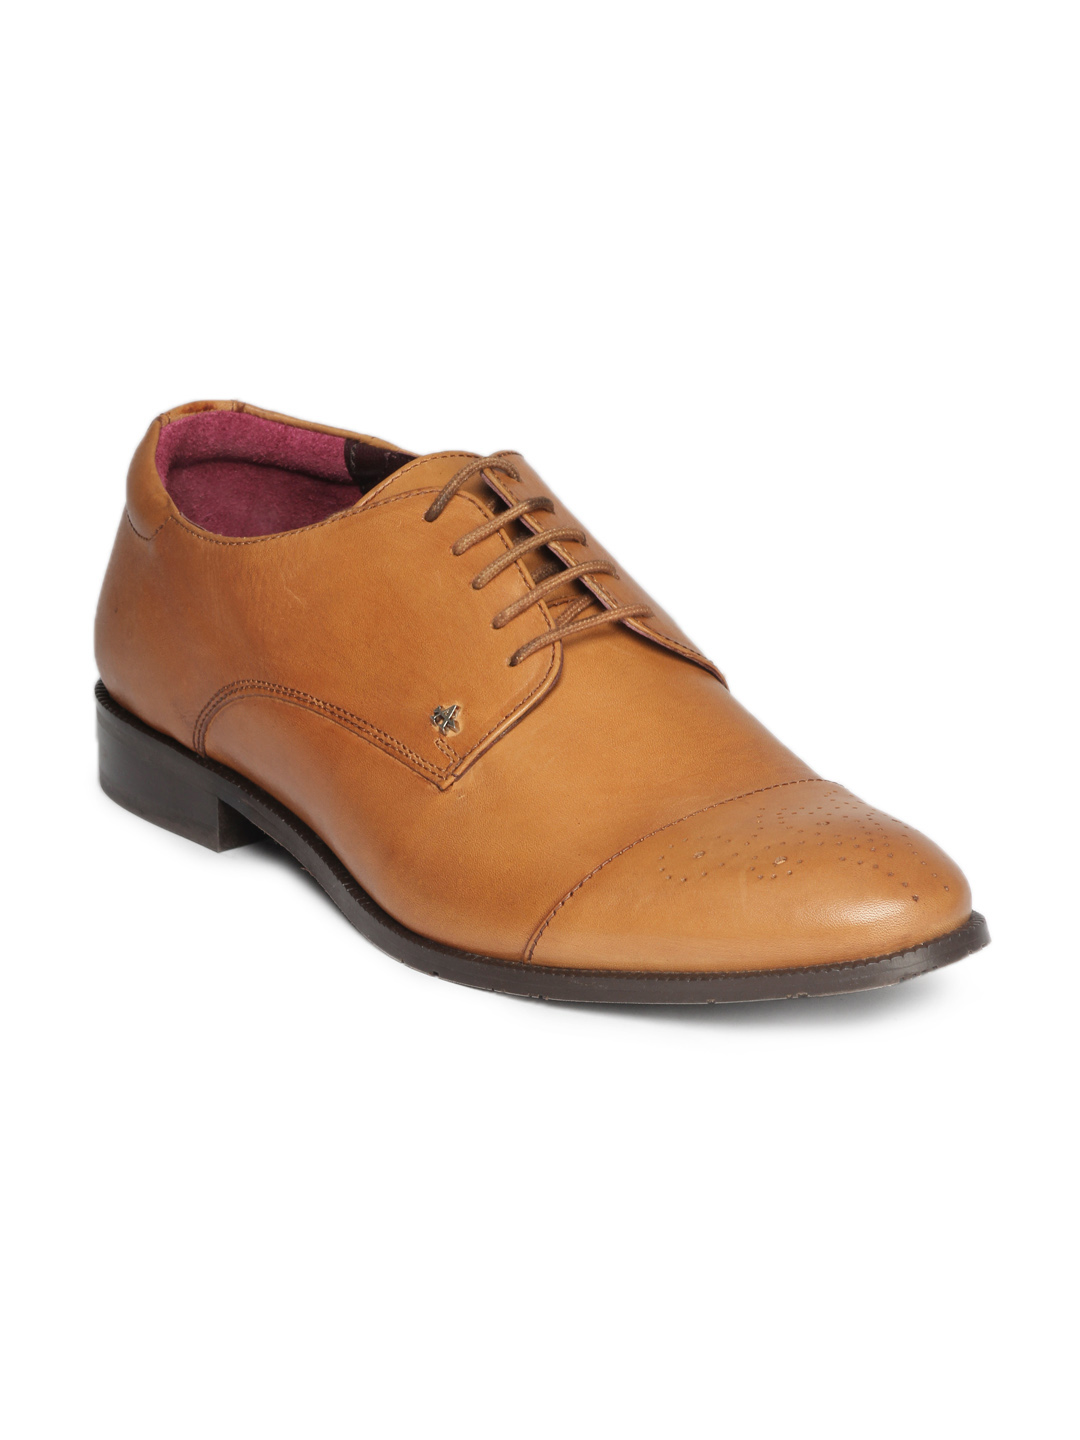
Arrow Men Tan Formal Shoes
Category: Footwear / Shoes / Formal Shoes
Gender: Men
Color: Tan
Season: Summer 2012
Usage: Formal